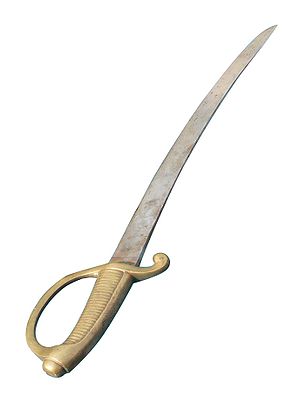
Sabel
En sabel
En sabel er et enægget sværd med spids til hug og stik. Grebet er krumt til æggens side for at forbedre håndteringen. Som håndbeskyttelse har en sabel en parerbøjle. Sablen er lettere end sværdet og blev især anvendt af kavaleriet.